Royal Philatelic Society London

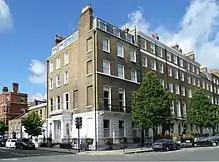
The former premises of the society at 41 Devonshire Place on the corner with Devonshire Street

The society was founded on 10 April 1869 at a meeting at 93 Great Russell Street in the rooms of the stamp dealer J.C. Wilson. The first officers elected were the president, Sir Daniel Cooper, the vice-president, Frederick A. Philbrick, and the secretary, W. Dudley Atlee. The committee comprised Edward Loines Pemberton, Charles W. Viner, Thomas F. Erskine, Joseph Speranza, and W. E. Hayns.